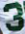
Number: 3